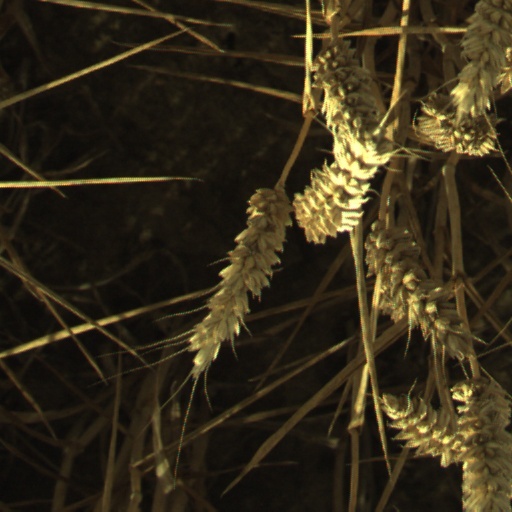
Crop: wheat